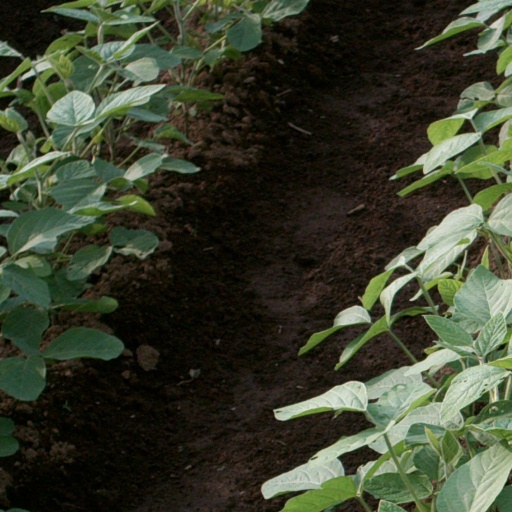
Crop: soybean